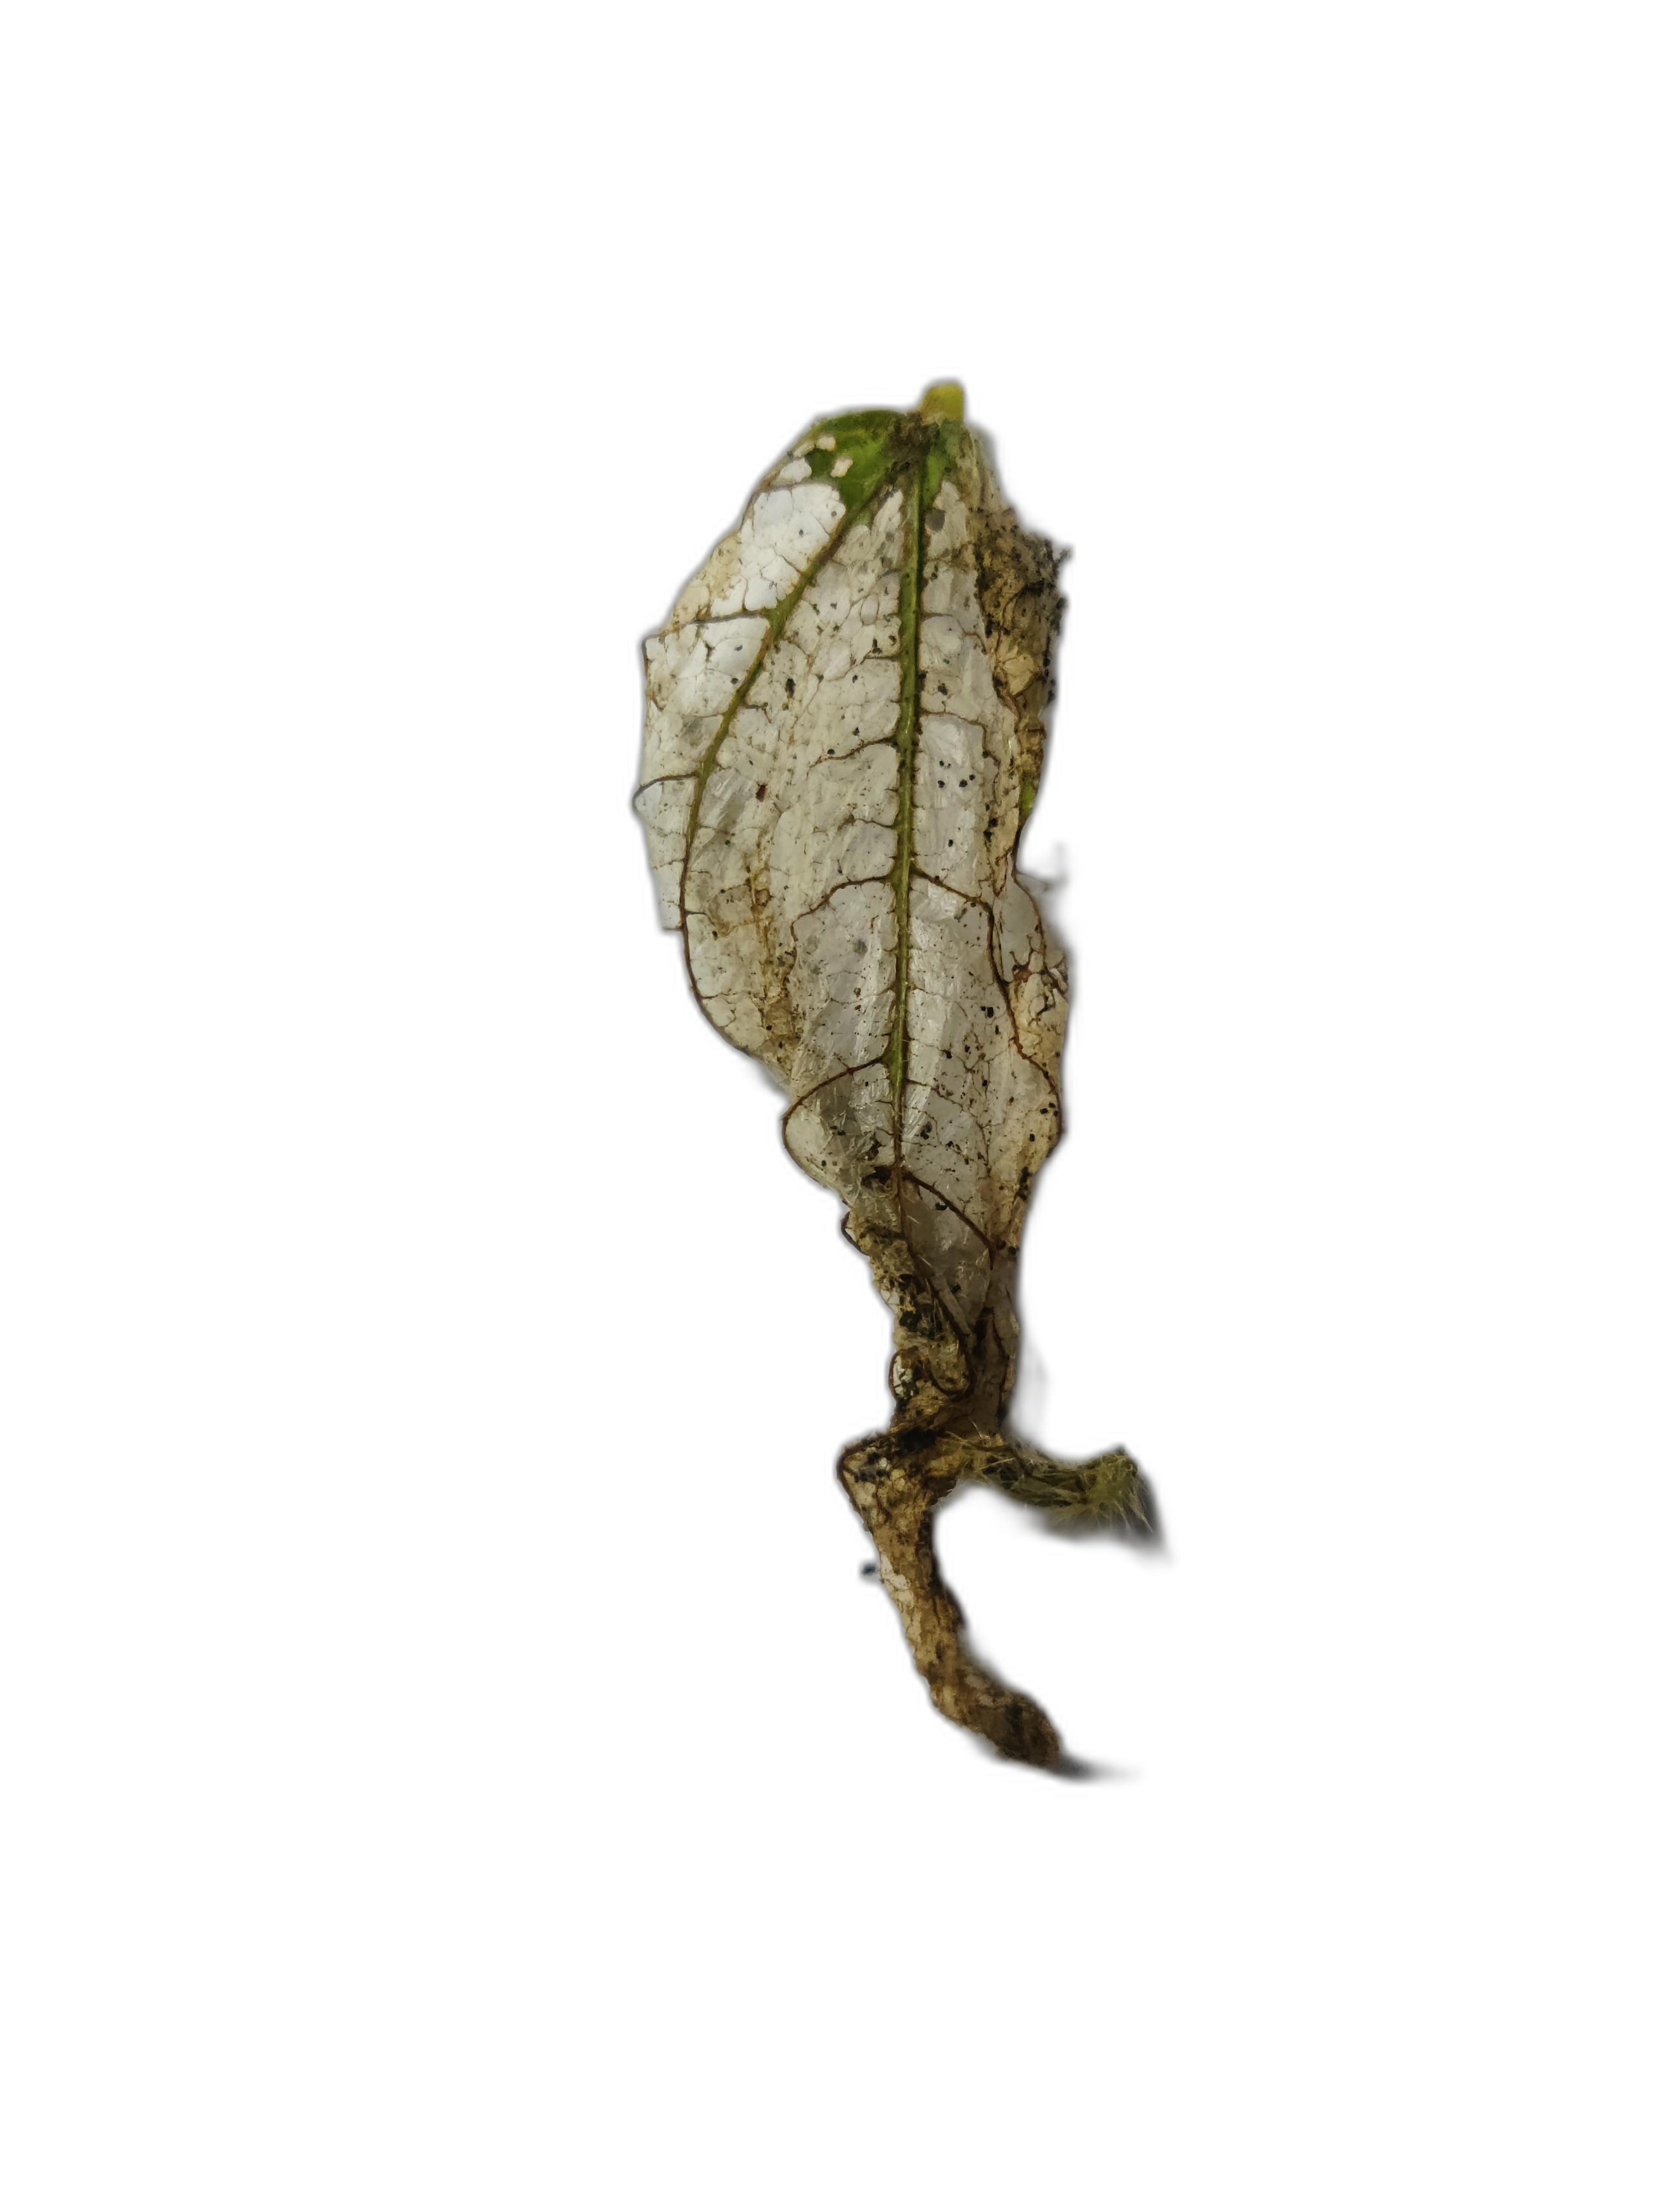
Label: Insect